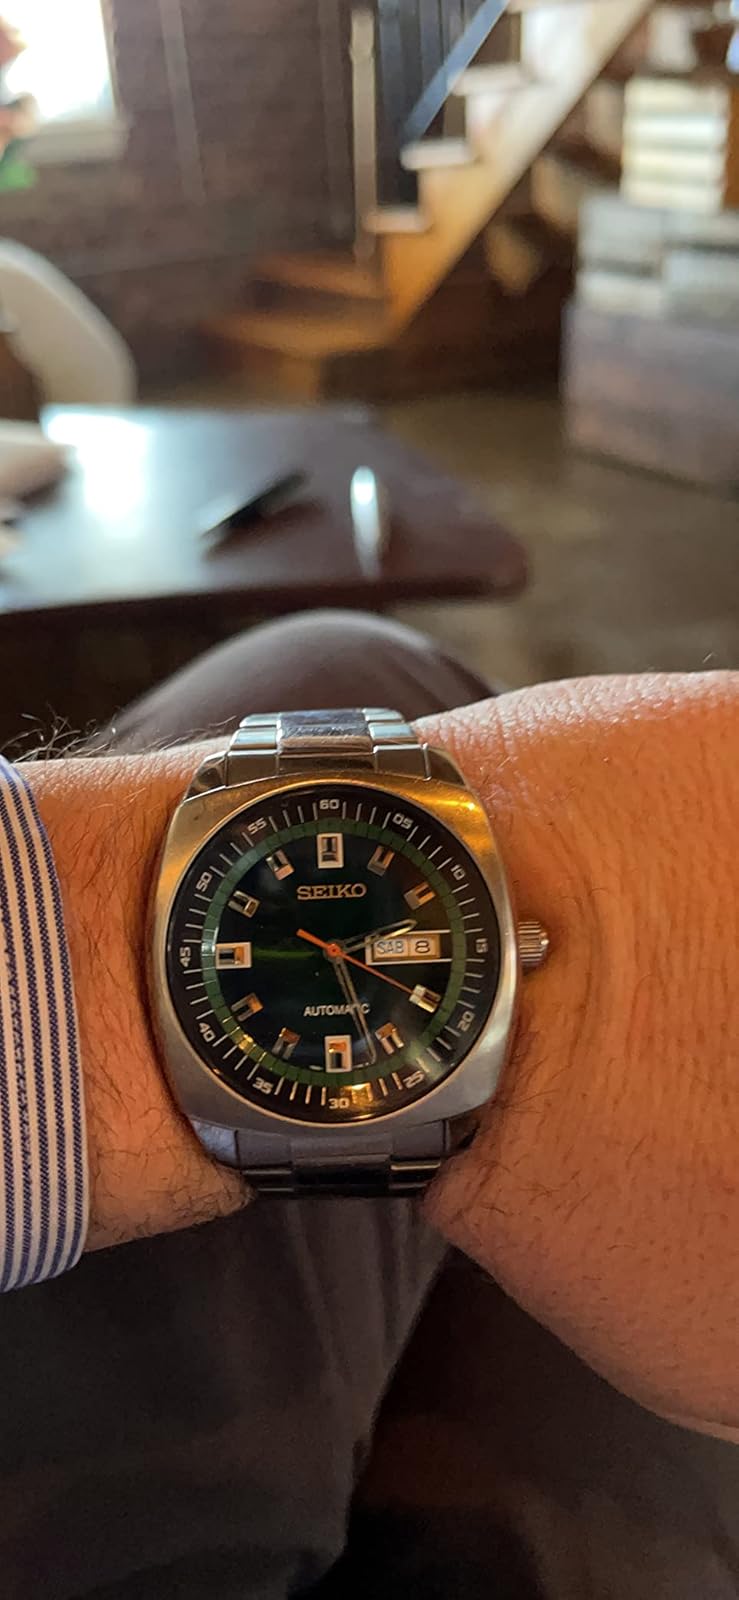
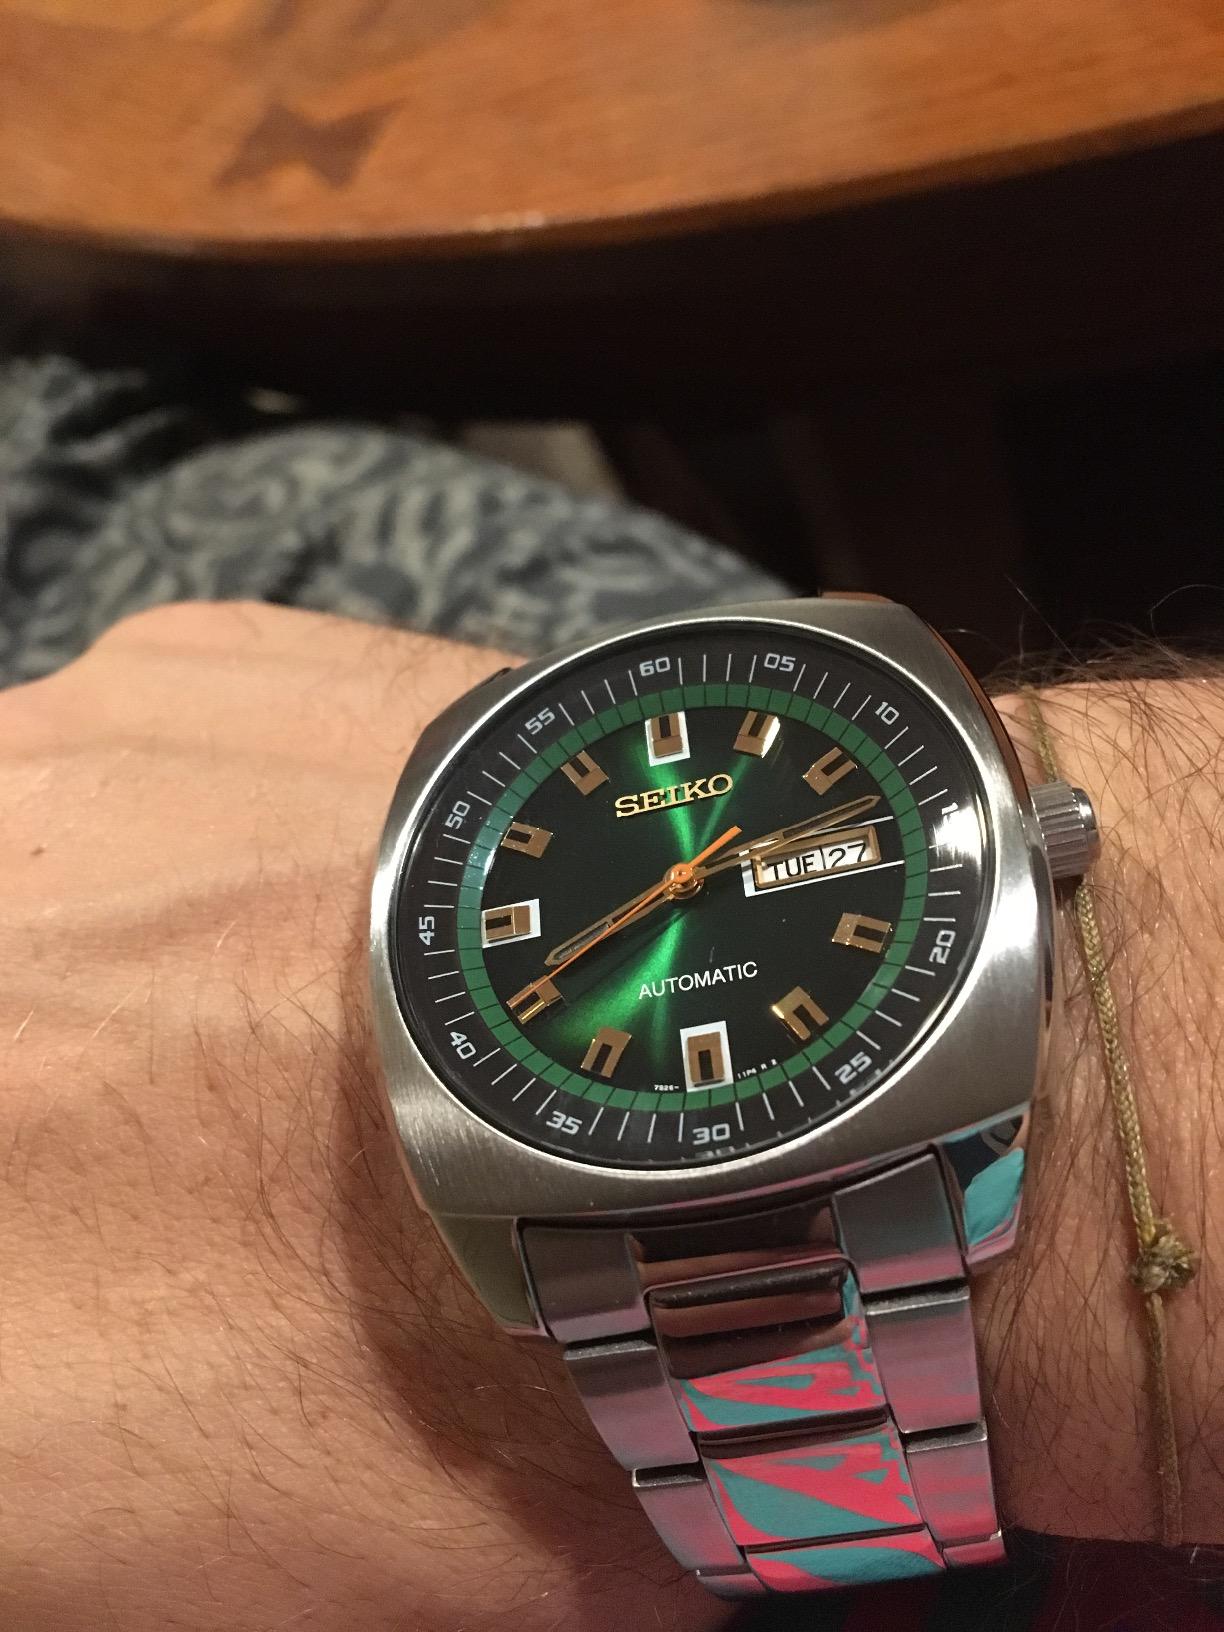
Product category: accessories_watch
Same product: yes